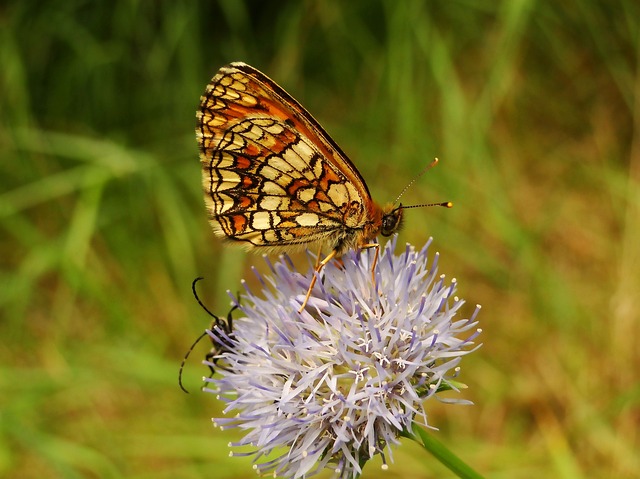
Label: butterfly